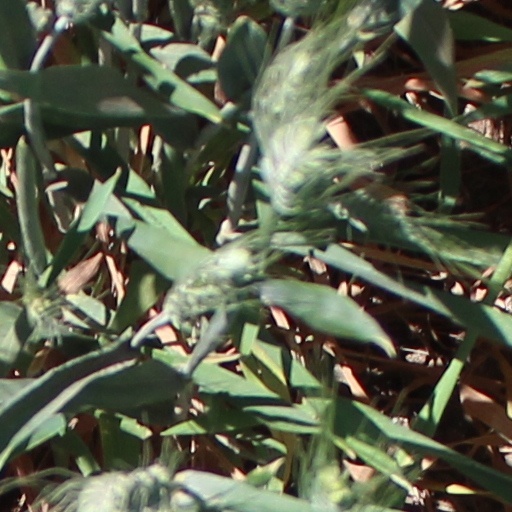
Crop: wheat